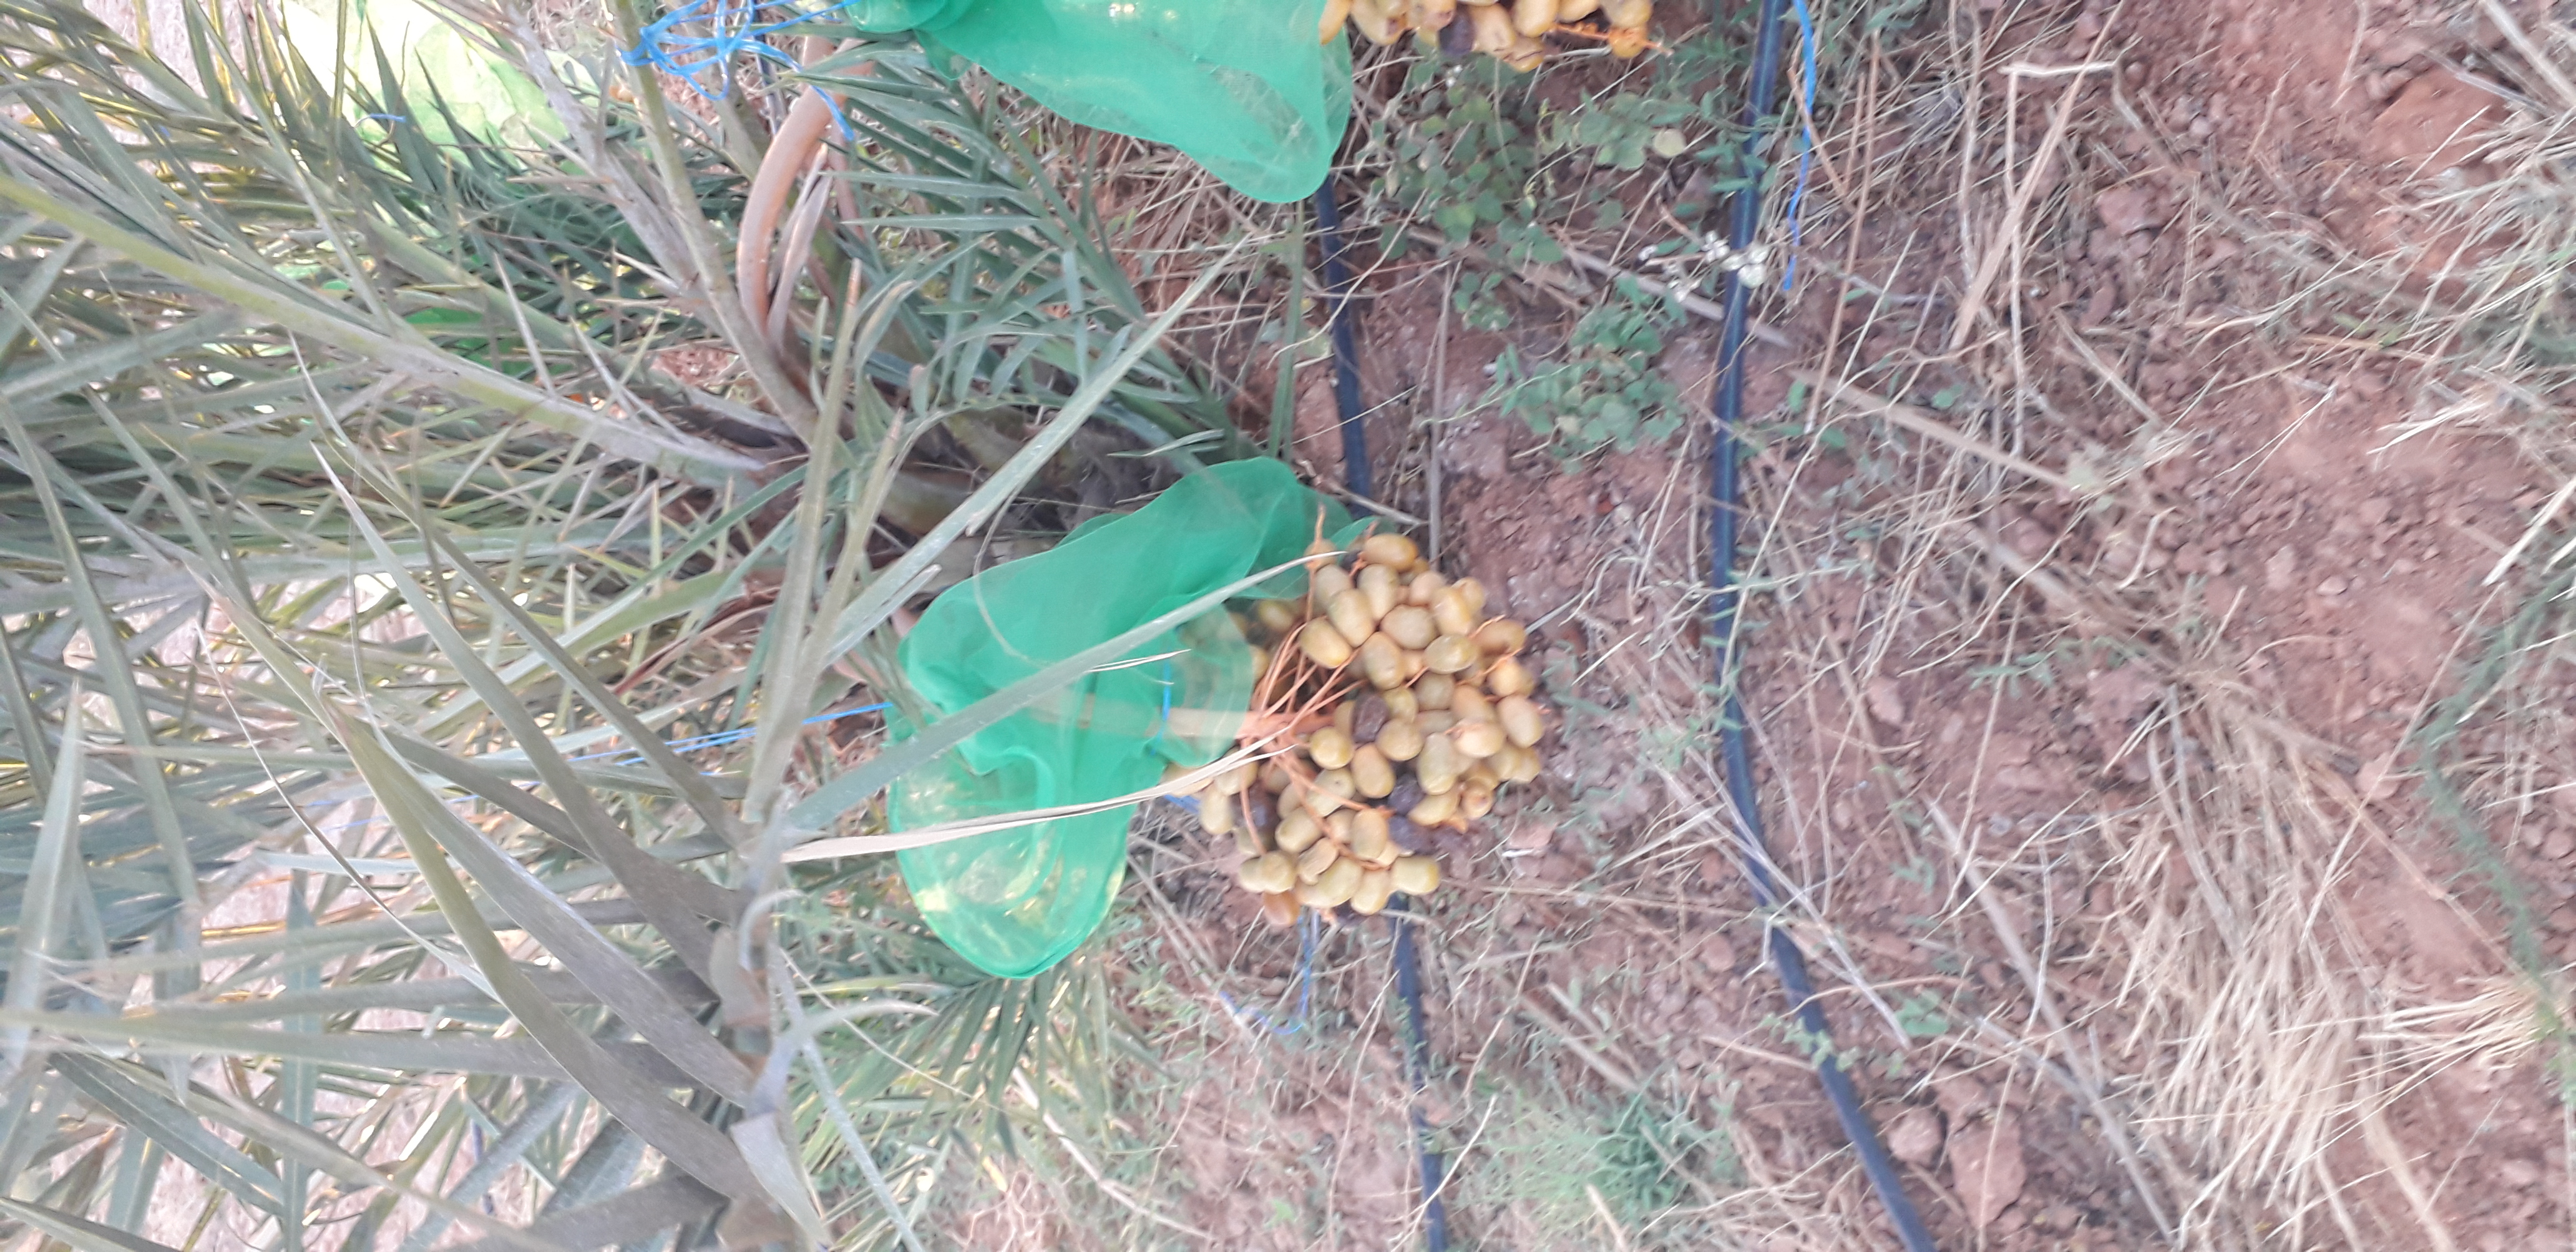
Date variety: Boufagous